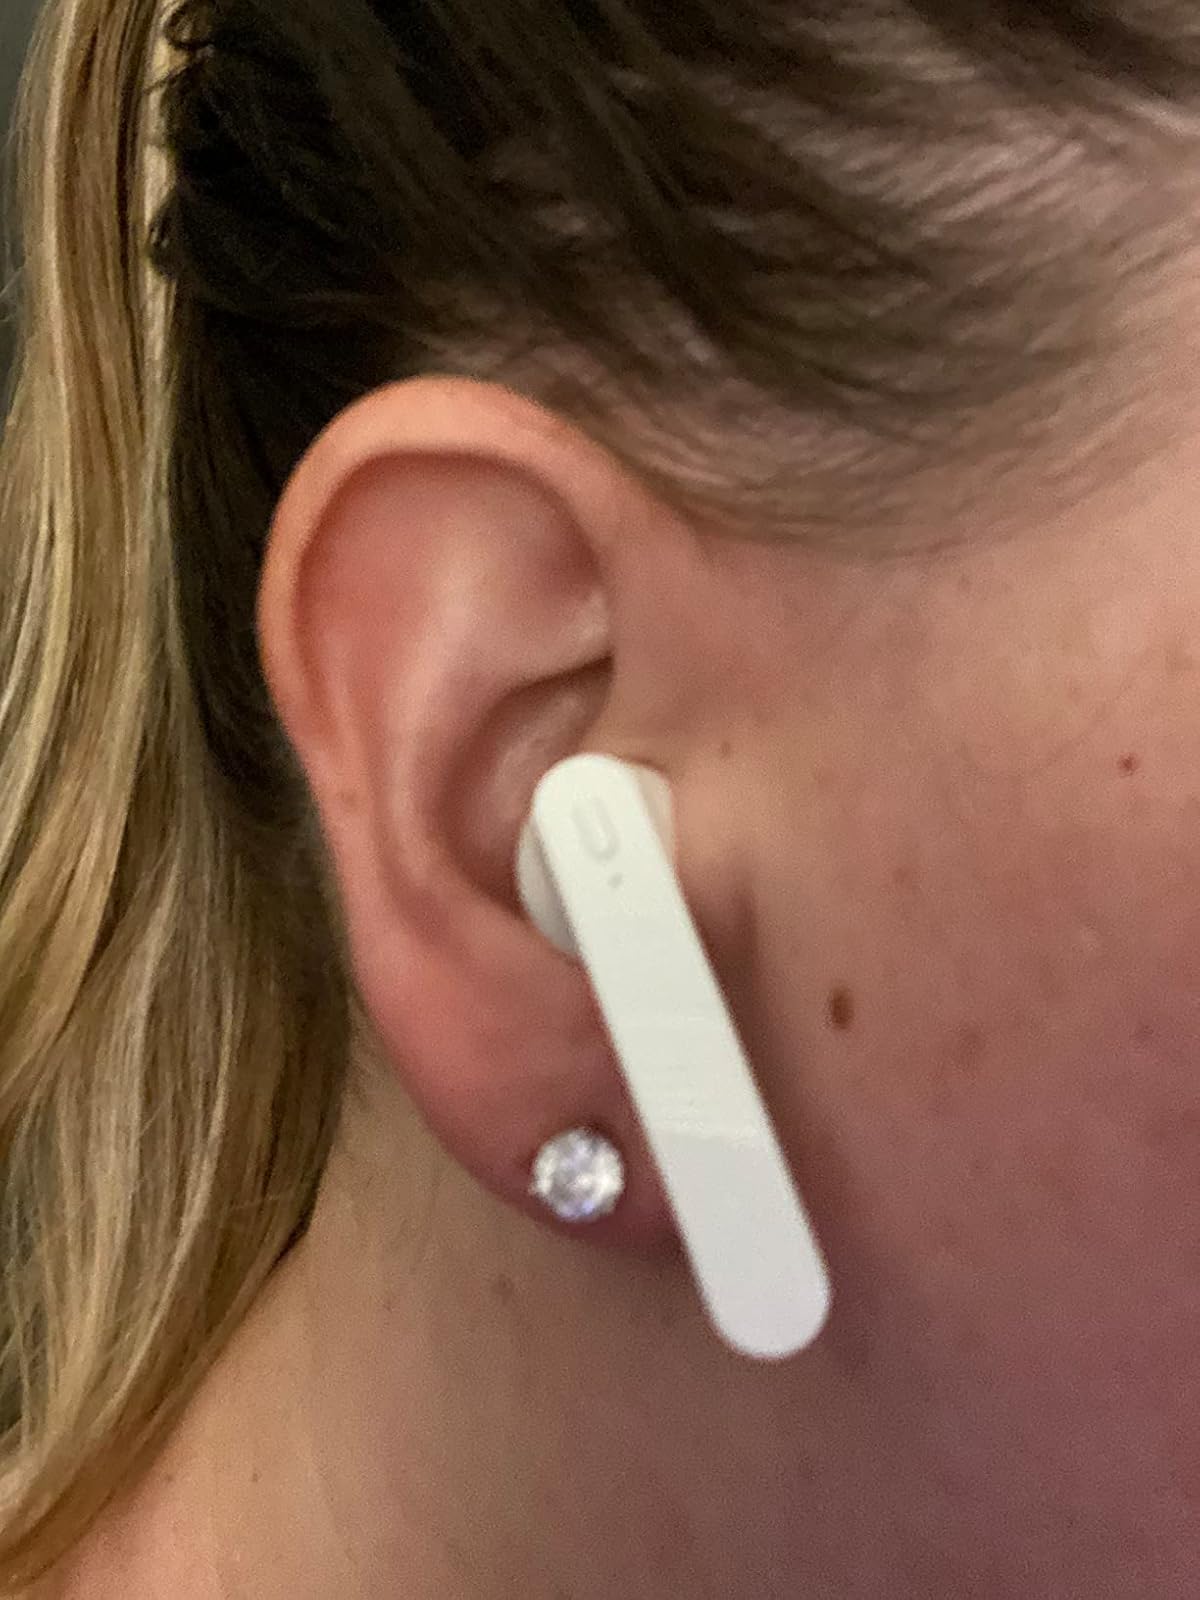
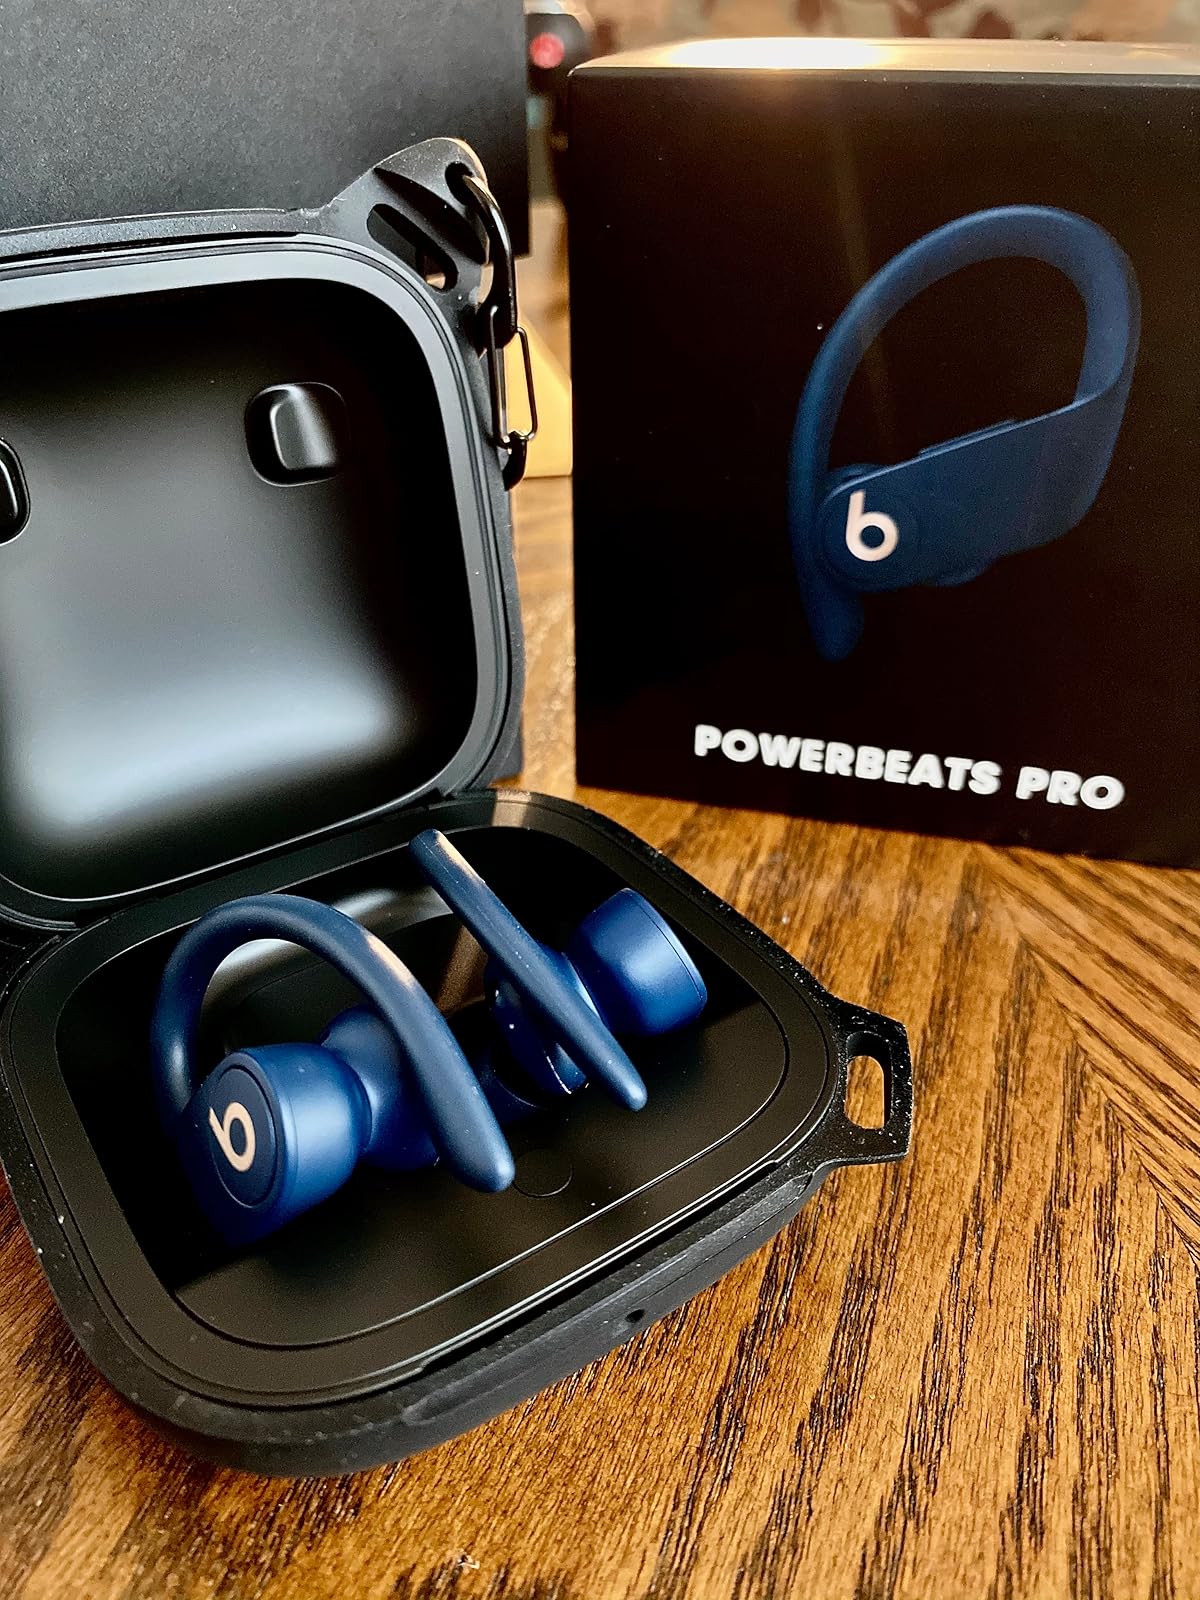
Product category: earbuds
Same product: no